Mary Webb (artist)

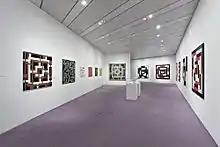
Mary Webb exhibition installation shot at The Sainsbury Centre for Visual Arts, 2011.

Webb was born in London in 1939. She studied Fine Art at Newcastle University under British artists Richard Hamilton and Victor Pasmore from 1958 to 1963. She went on to study at the Chelsea College of Arts, London and taught painting at the Norwich School of Art and Harrogate School of Art. Webb met Sonia Delaunay in Paris during the 1960s and cites her as an influence.